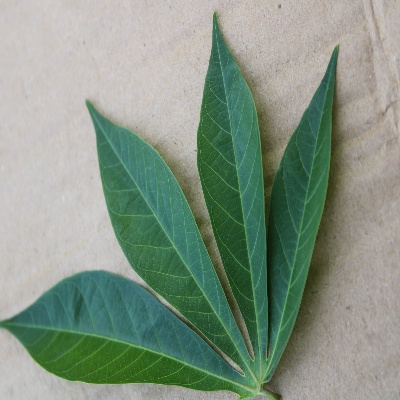
Crop: Cassava
Condition: healthy